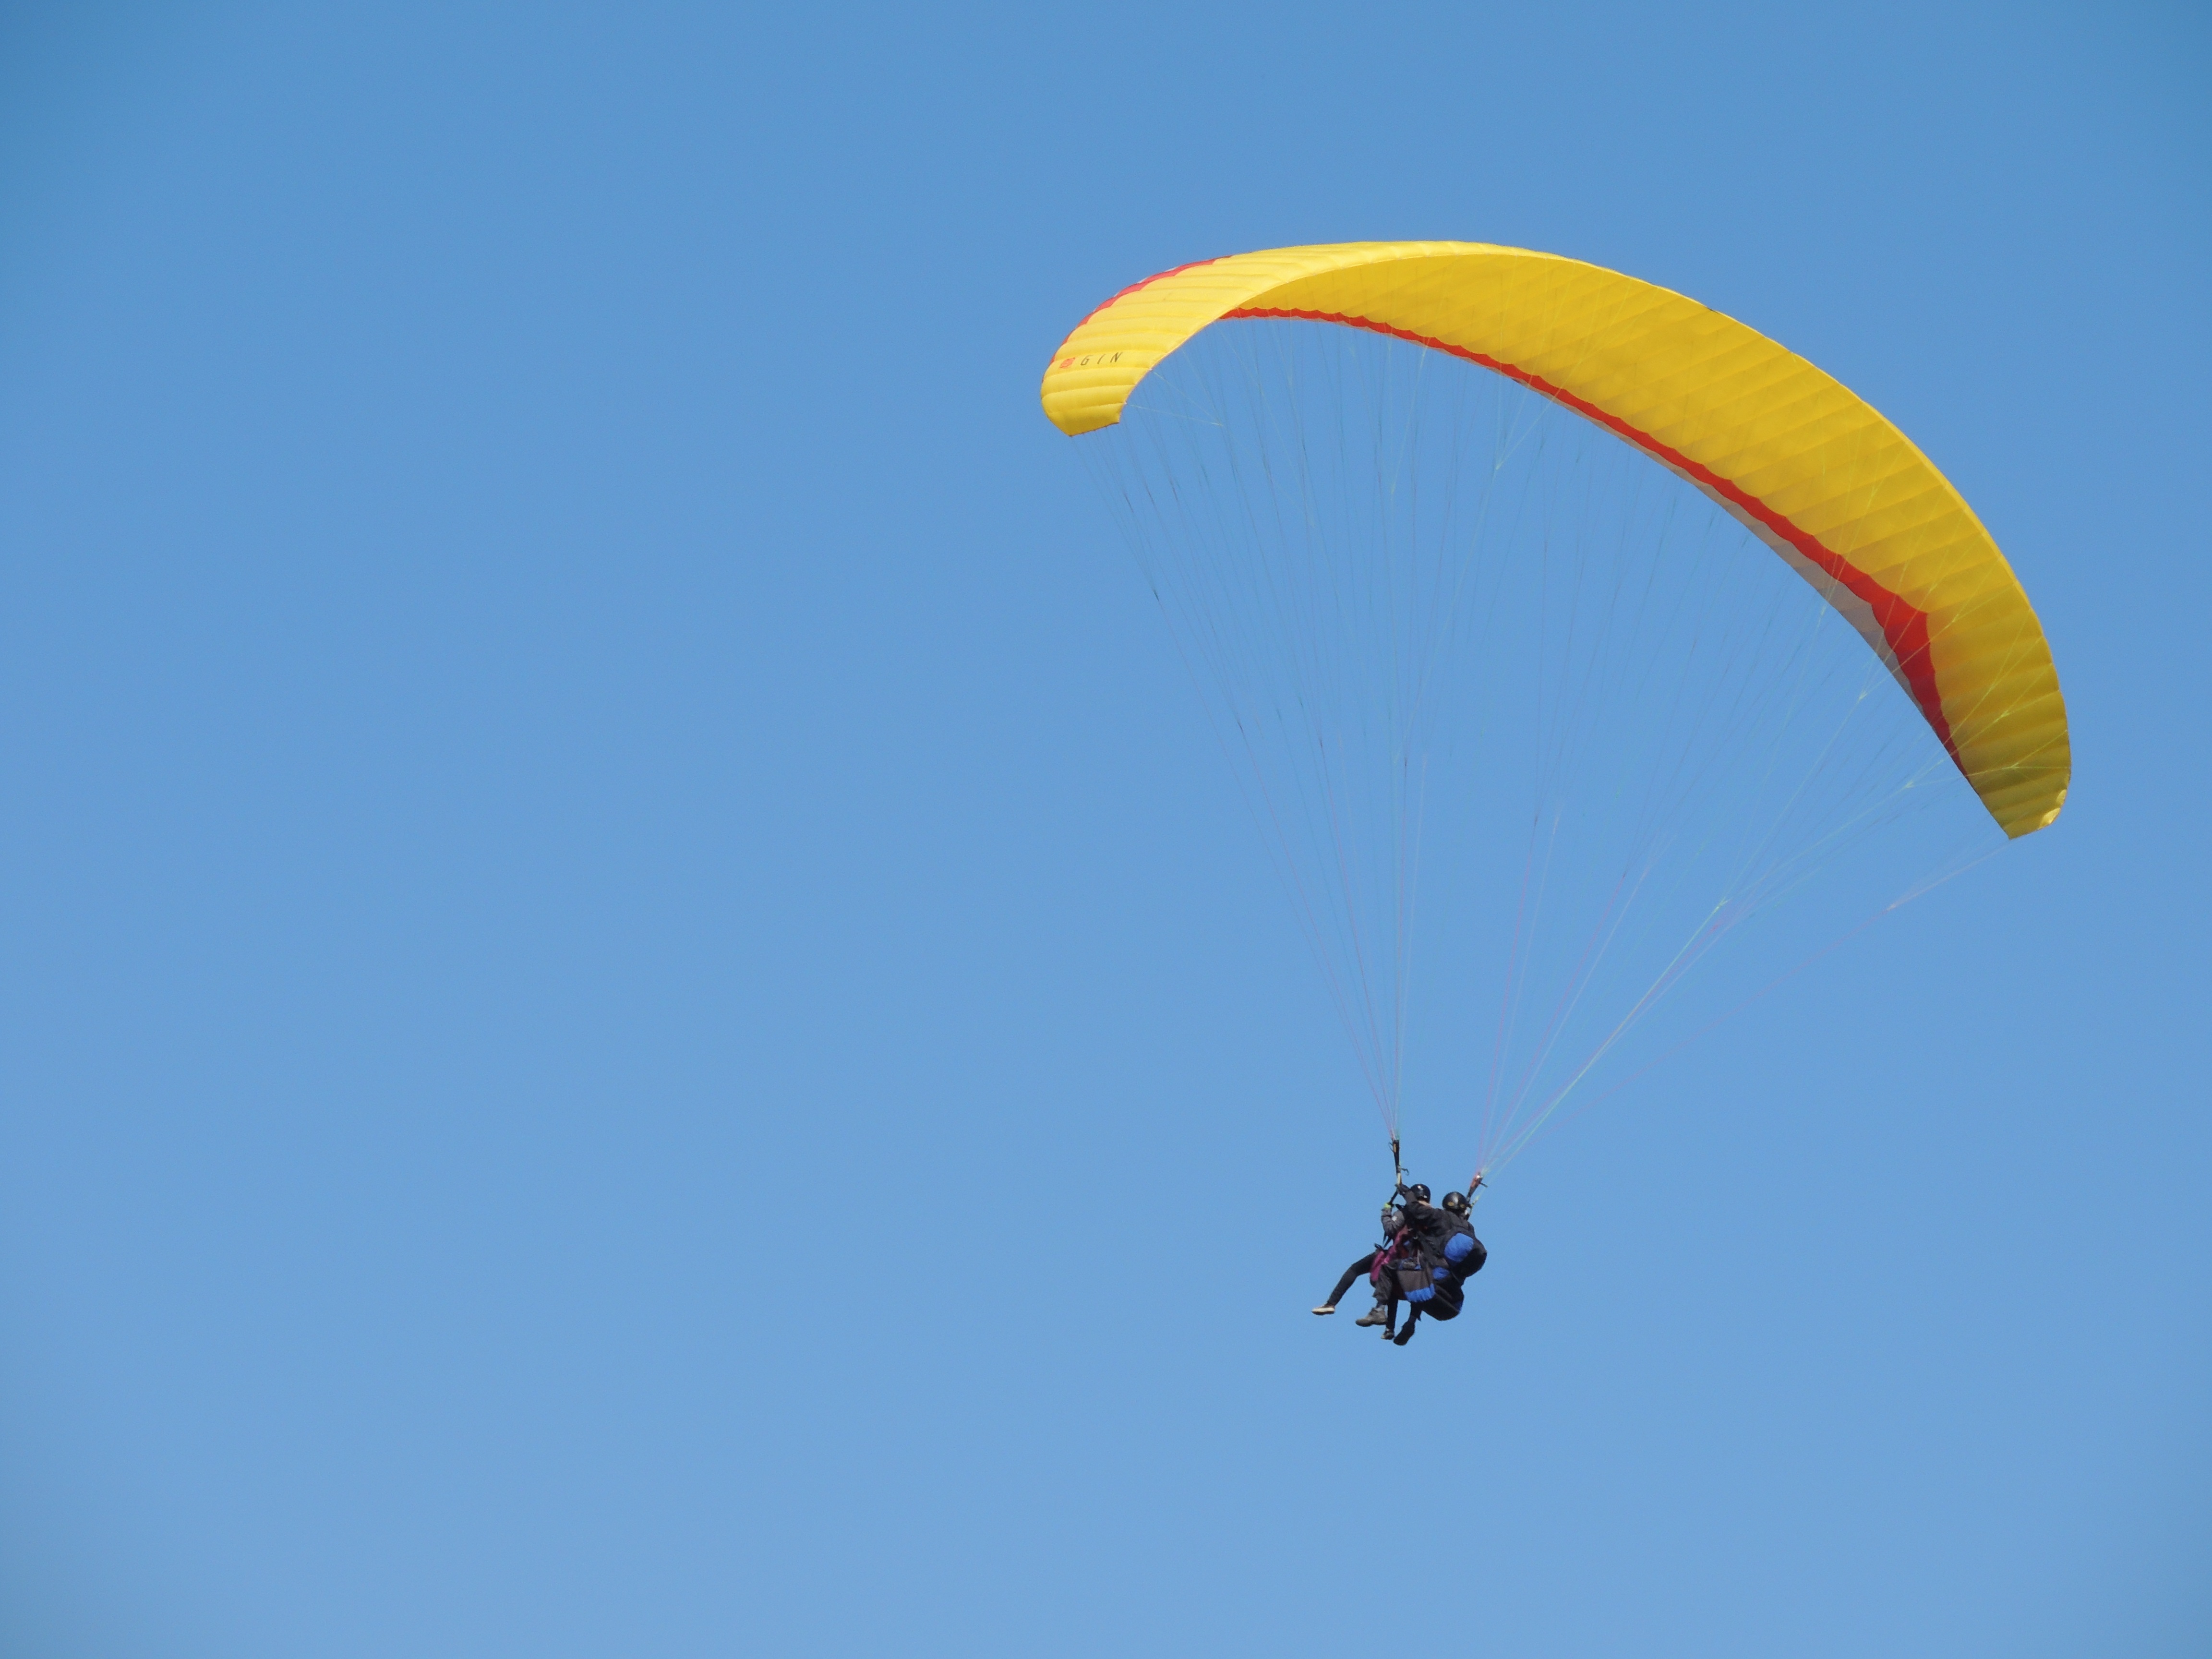
wing, sky, sport, fly, extreme sport, parachute, paragliding, paraglider, sports, hobby, parachuting, air sports, adventurer, windsports